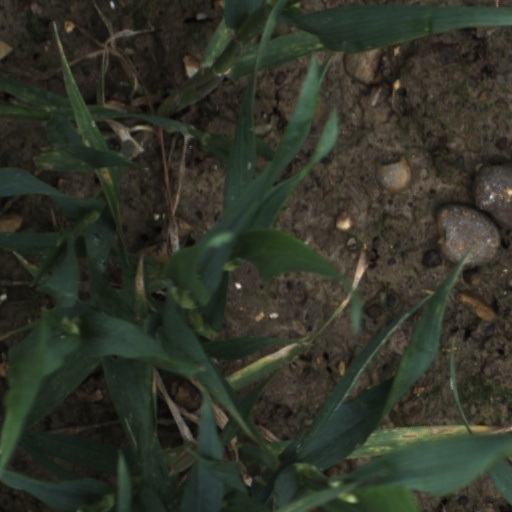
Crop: wheat